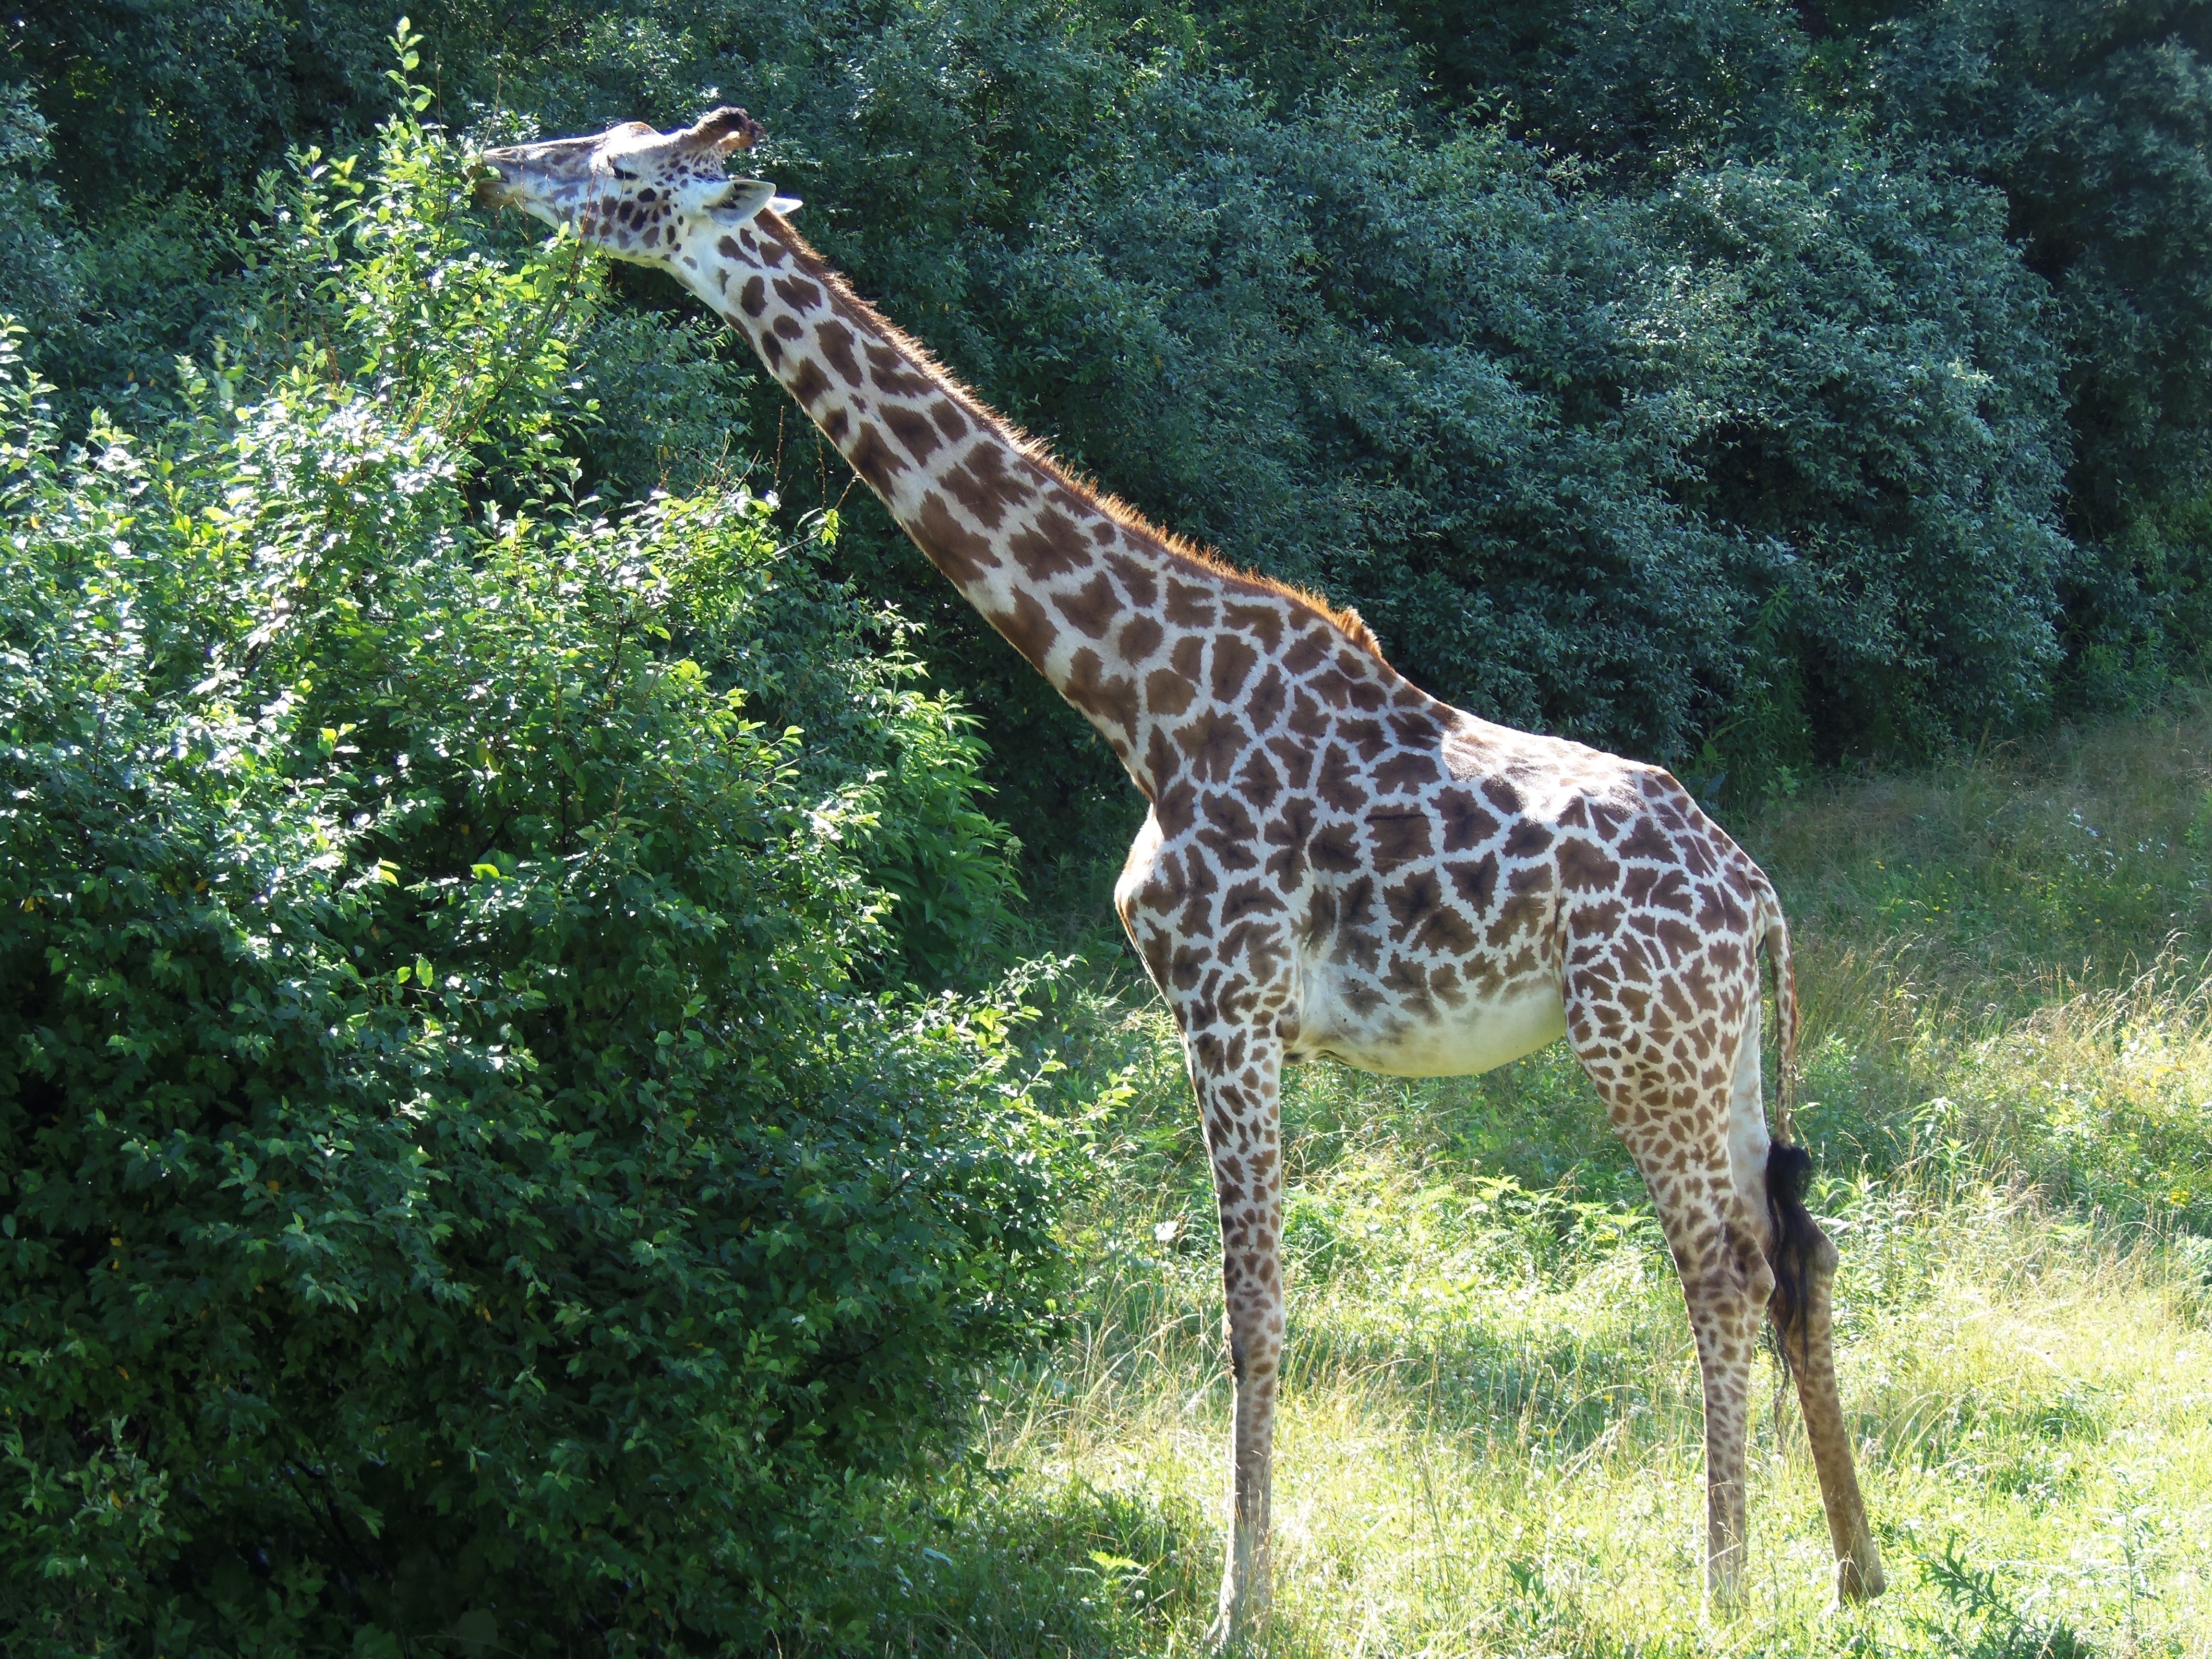
nature, adventure, animal, wildlife, zoo, africa, mammal, fauna, savanna, giraffe, neck, safari, giraffidae